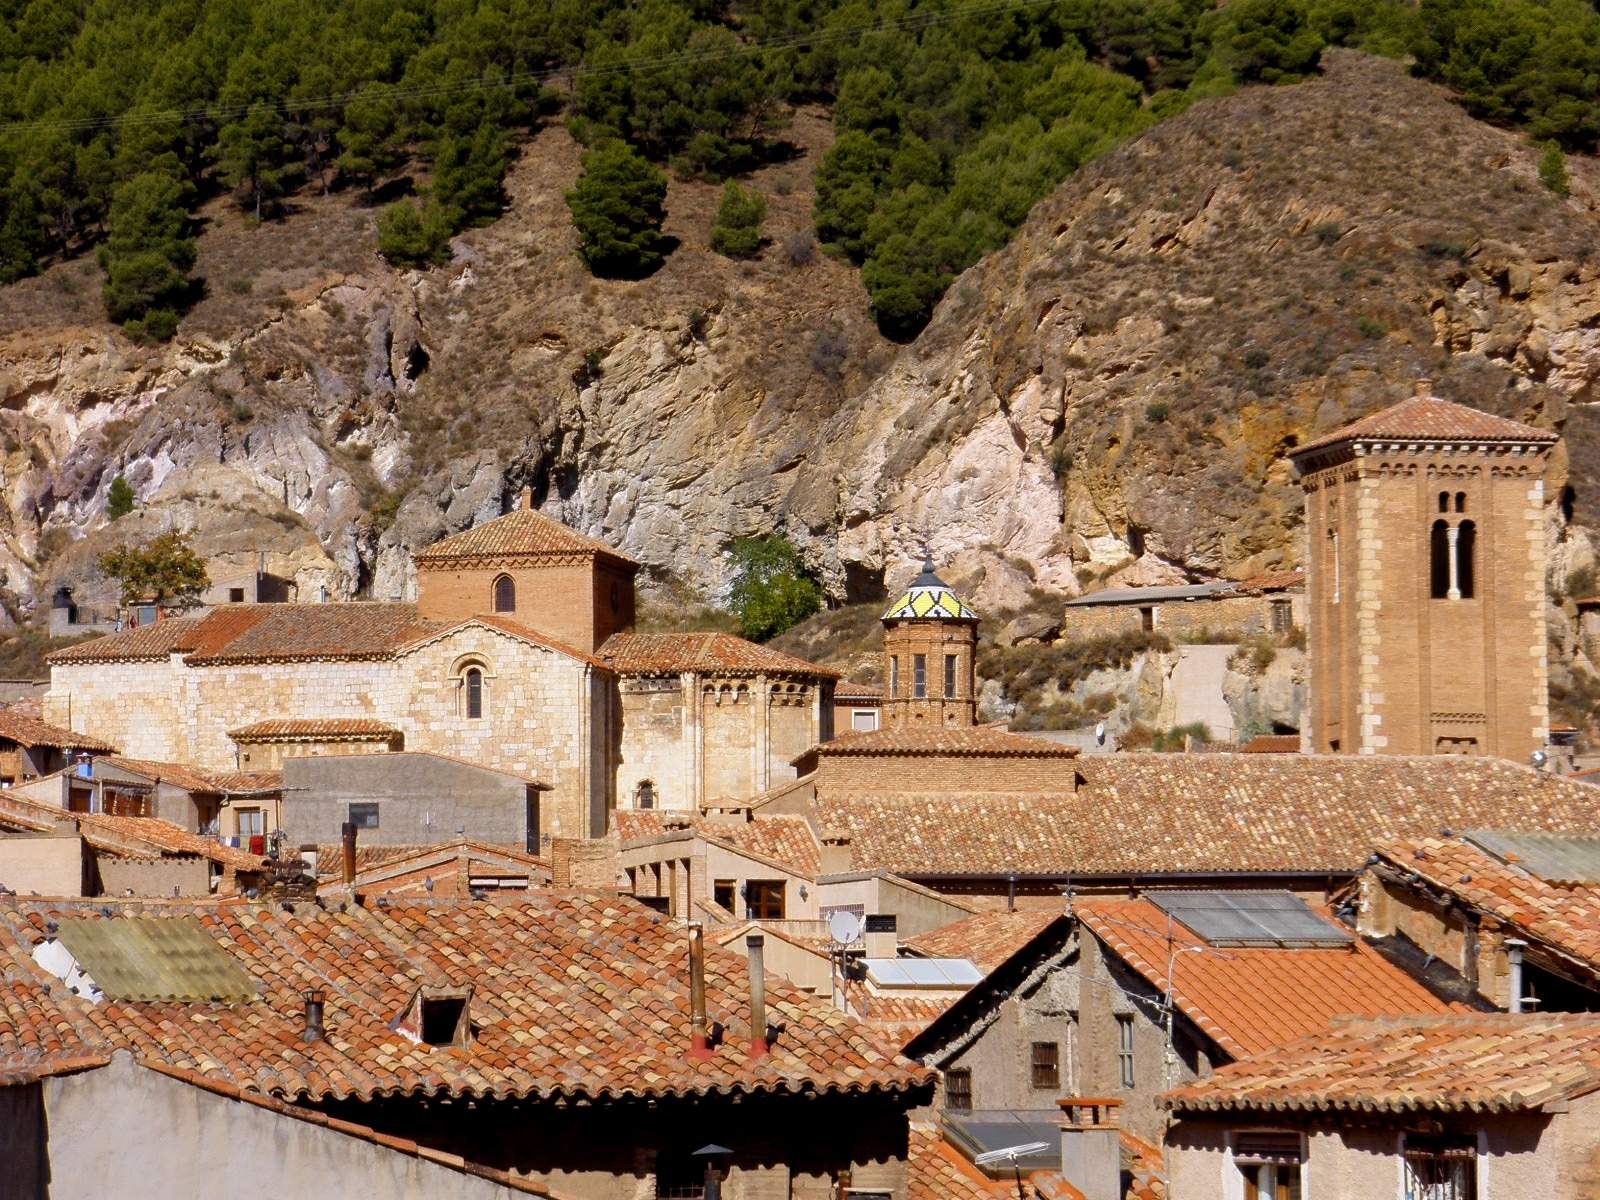
nature, architecture, house, town, rooftop, city, urban, summer, vacation, village, spring, scenic, trees, structures, outside, spain, buildings, mountains, ruins, rooftops, homes, monastery, history, middle ages, wadi, rural area, ancient history, geographical feature, human settlement, daroca